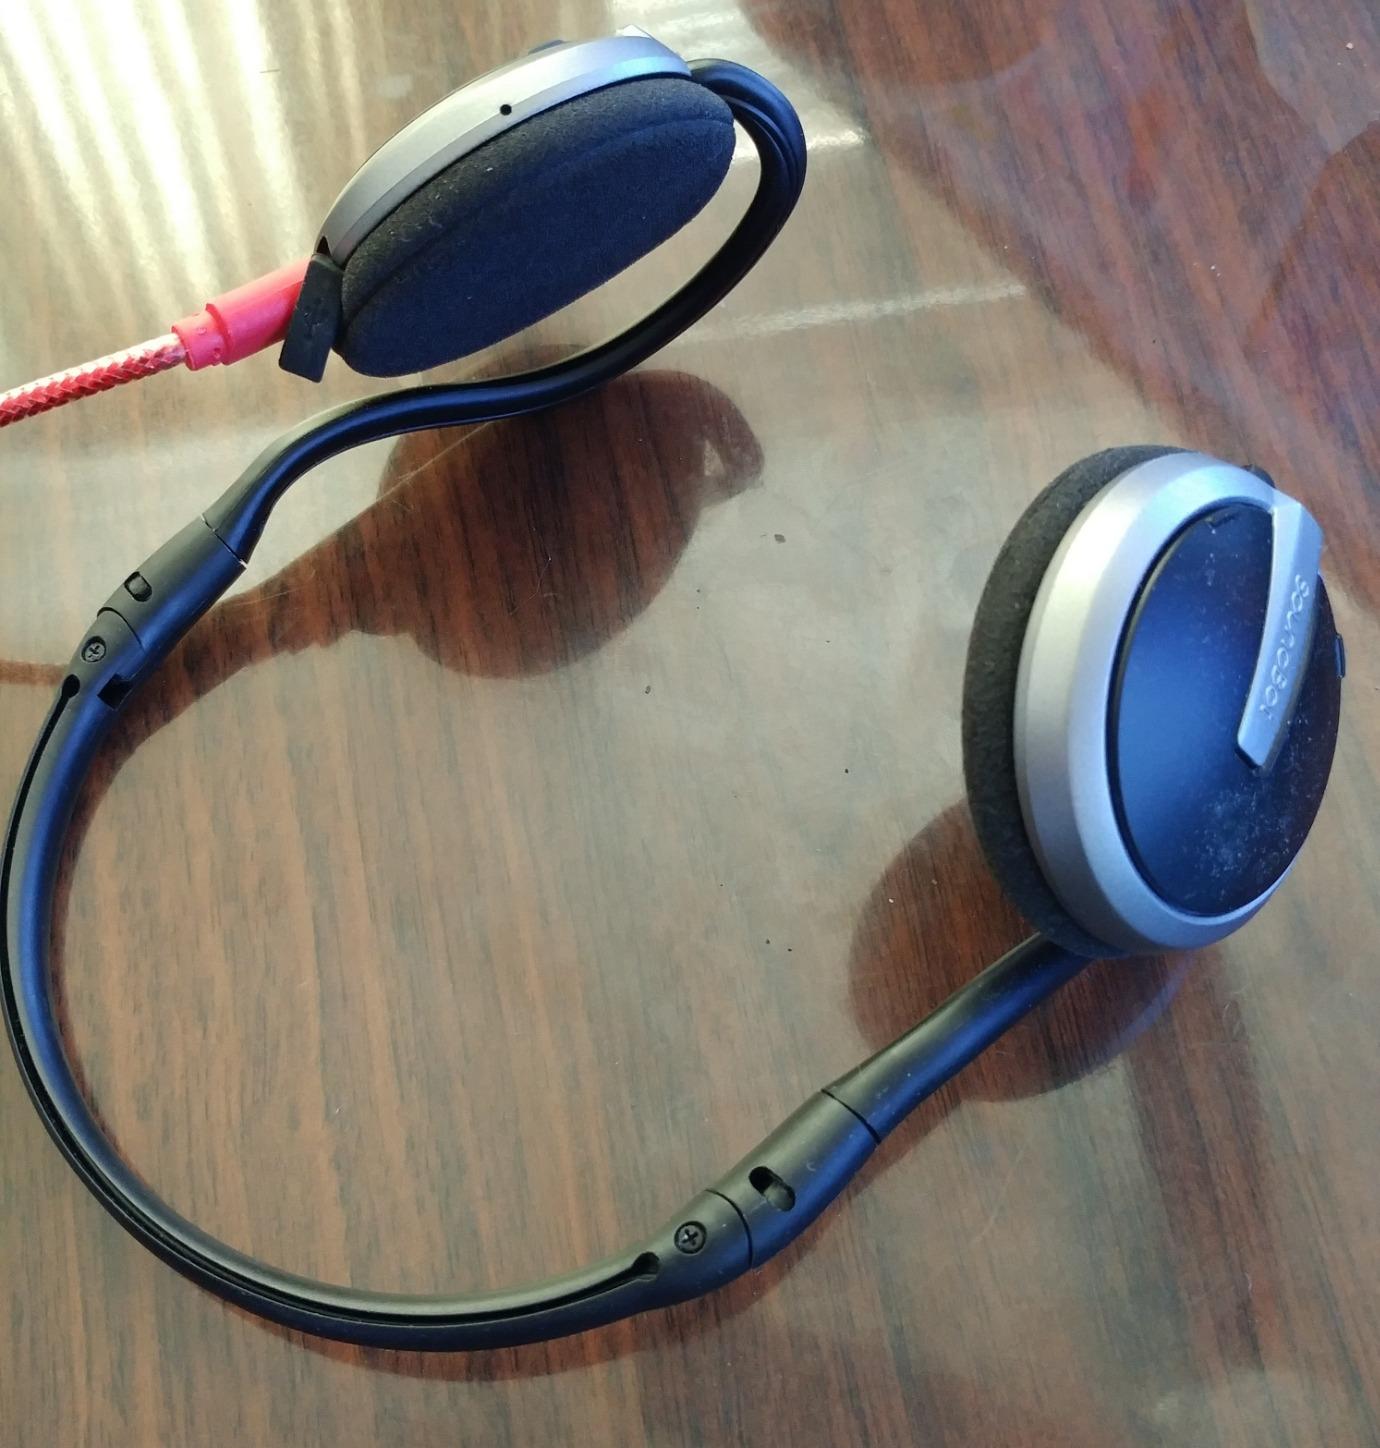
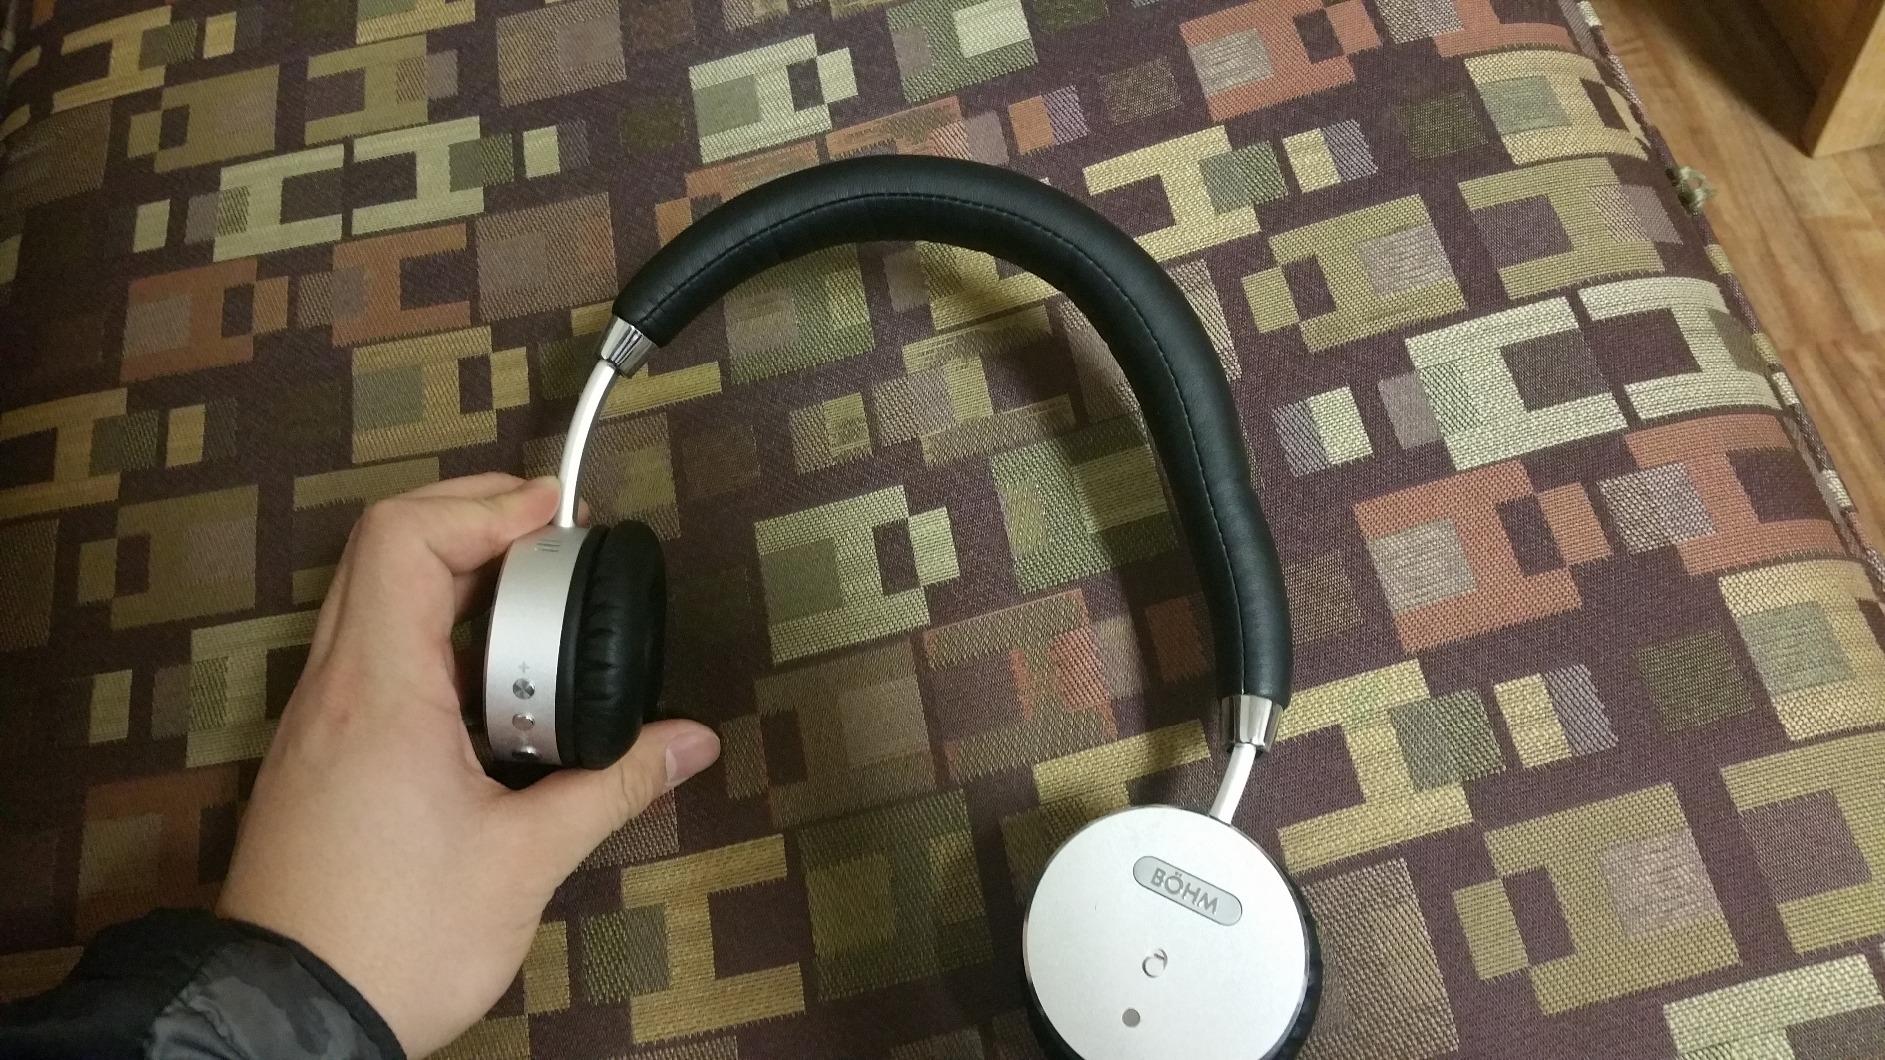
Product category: headphones
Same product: no